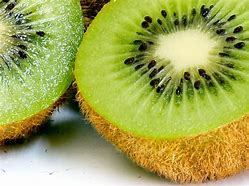
Label: Kiwi